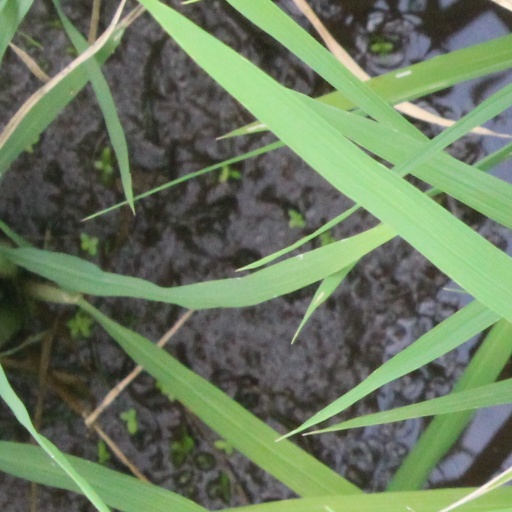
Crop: rice